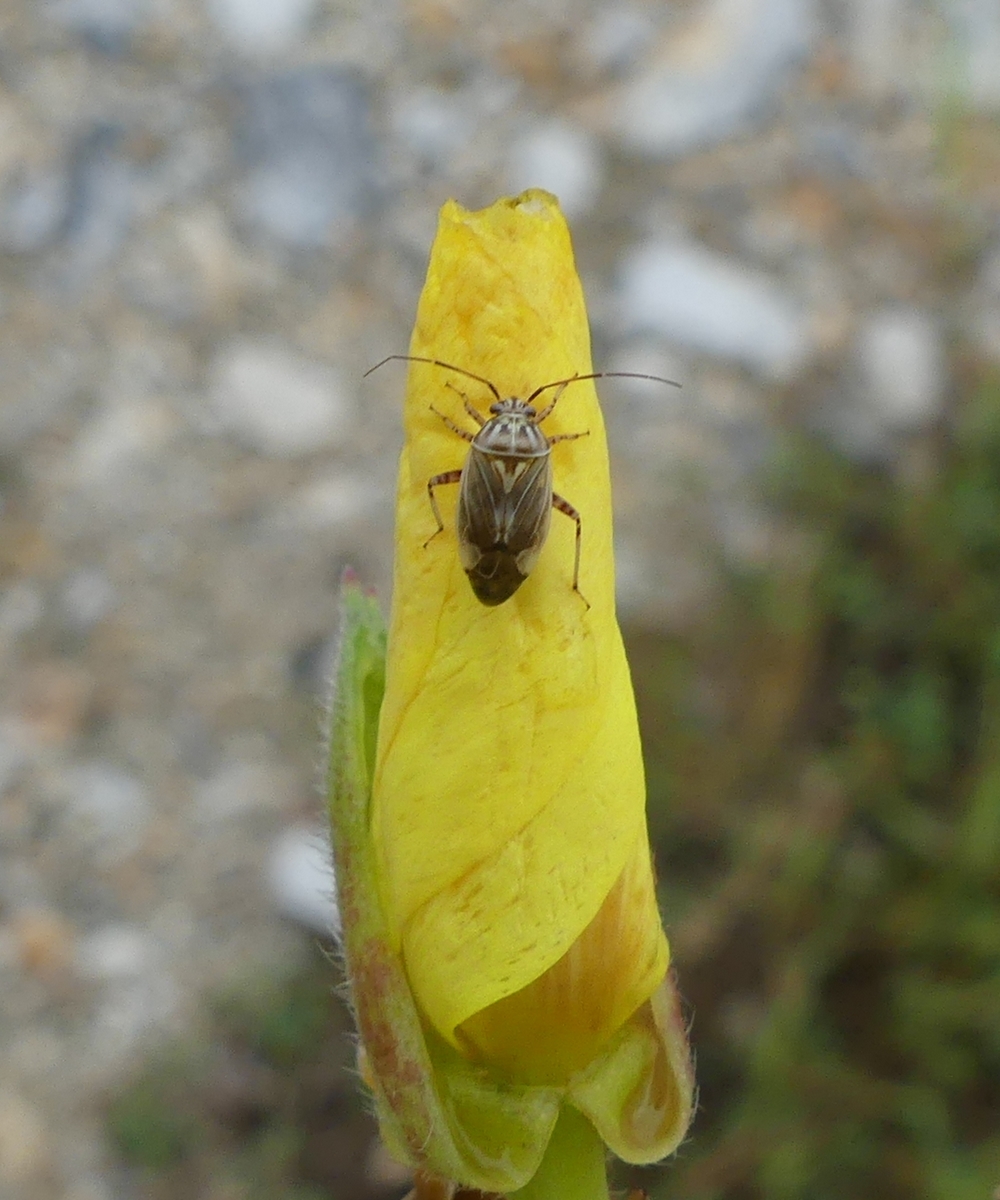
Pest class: lygus_bug